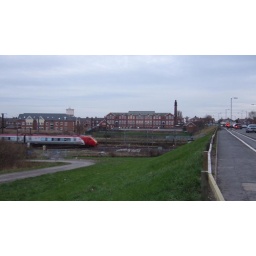
Hitting the limit under poppleton road bridge